Answer in natural language. How many DiningTables are visible in the scene? Choose between the following options: 0, 2, 1, 4 or 3
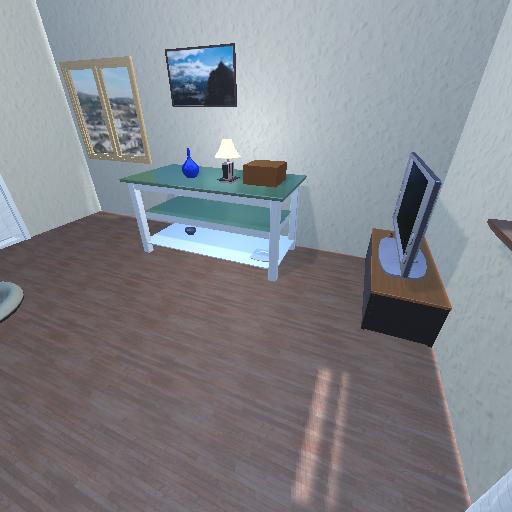
<answer>1</answer>